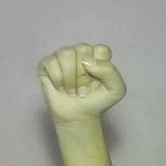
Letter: saad